Charb

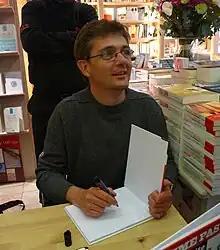
Charb in Strasbourg (29 April 2009)

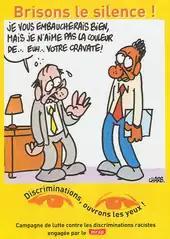
Charb's 2000 MRAP anti-racism campaign poster (translation: "I would hire you, but I don't like the color of ... uh ... your tie!")

In the late 1980s he started working as a cartoonist. His work included creating cartoons for the newspaper "Les Nouvelles du Val-d'Oise" and a magazine for the in Saint-Ouen-l'Aumône.